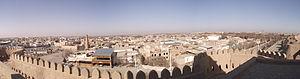
Panorama de Khiva (Uz)
Khiva est une ville d'Ouzbékistan, située au nord-ouest de ce pays dans une oasis à 469 kilomètres de Boukhara. Son ancien nom, Khwarezm, est celui de la région historique dont elle fut la capitale.